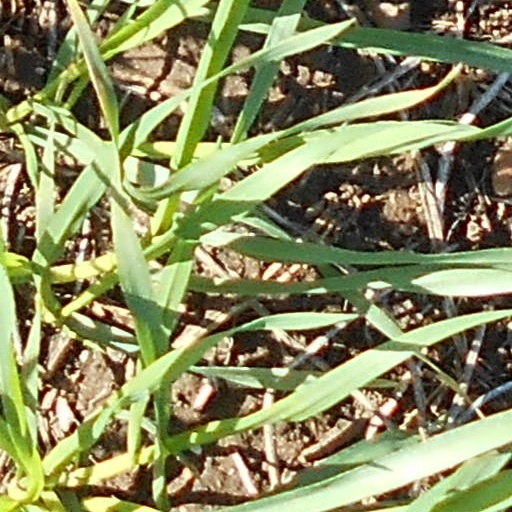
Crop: wheat